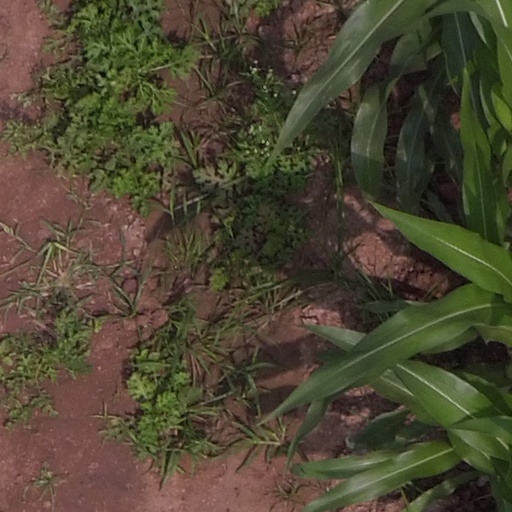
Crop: maize; corn